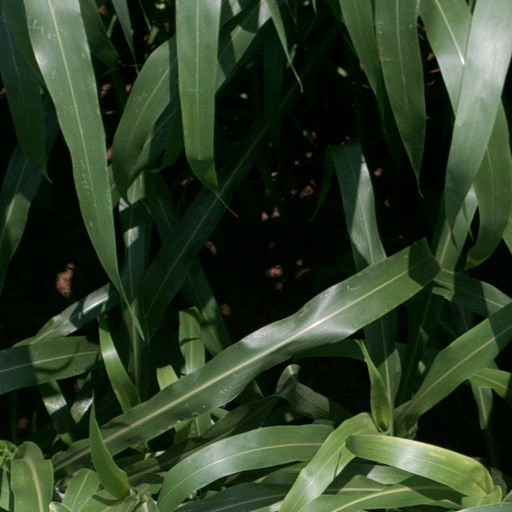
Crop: sorghum